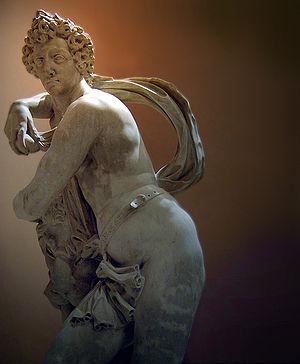
David vainqueur de Goliath. Marbre, date inconnue.